SS Lakeland

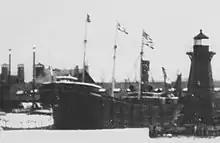
The earliest known photograph of the "Cambria"

The "Cambria" was launched in Cleveland on February 1, 1887, as hull number #12. At the time of her construction she was only the second lake freighter built by Globe Iron Works Company to have a steel hull. She was also the first lake freighter equipped with a triple expansion steam engine. She was used to haul bulk cargoes such as iron ore, coal, grain, salt and later automobiles.